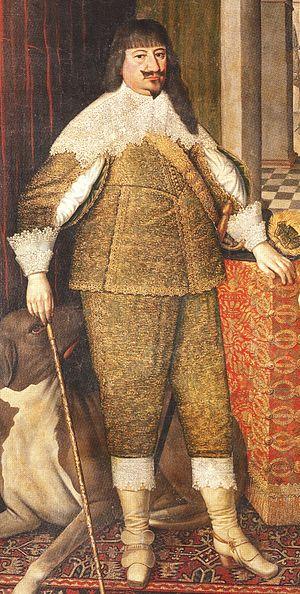
Cette page dresse une liste des monarques de Prusse.
Georges-Guillaume Iᵉʳ de Brandebourg fut électeur de Brandebourg et duc de Prusse de 1619 à 1640. Poussé par la Suède alliée à entrer dans la guerre de Trente Ans, il ne parvient à s’imposer ni diplomatiquement, ni militairement et se laisse déborder par les menées pro-Habsbourg de son ministre, le comte von Schwartzenberg. La fin des années 1630 voit la mise à sac du Brandebourg et Georges-Guillaume meurt en quasi-exil en Prusse-Orientale, laissant Schwartzenberg seul maître d'un pays au bord de l’effondrement.